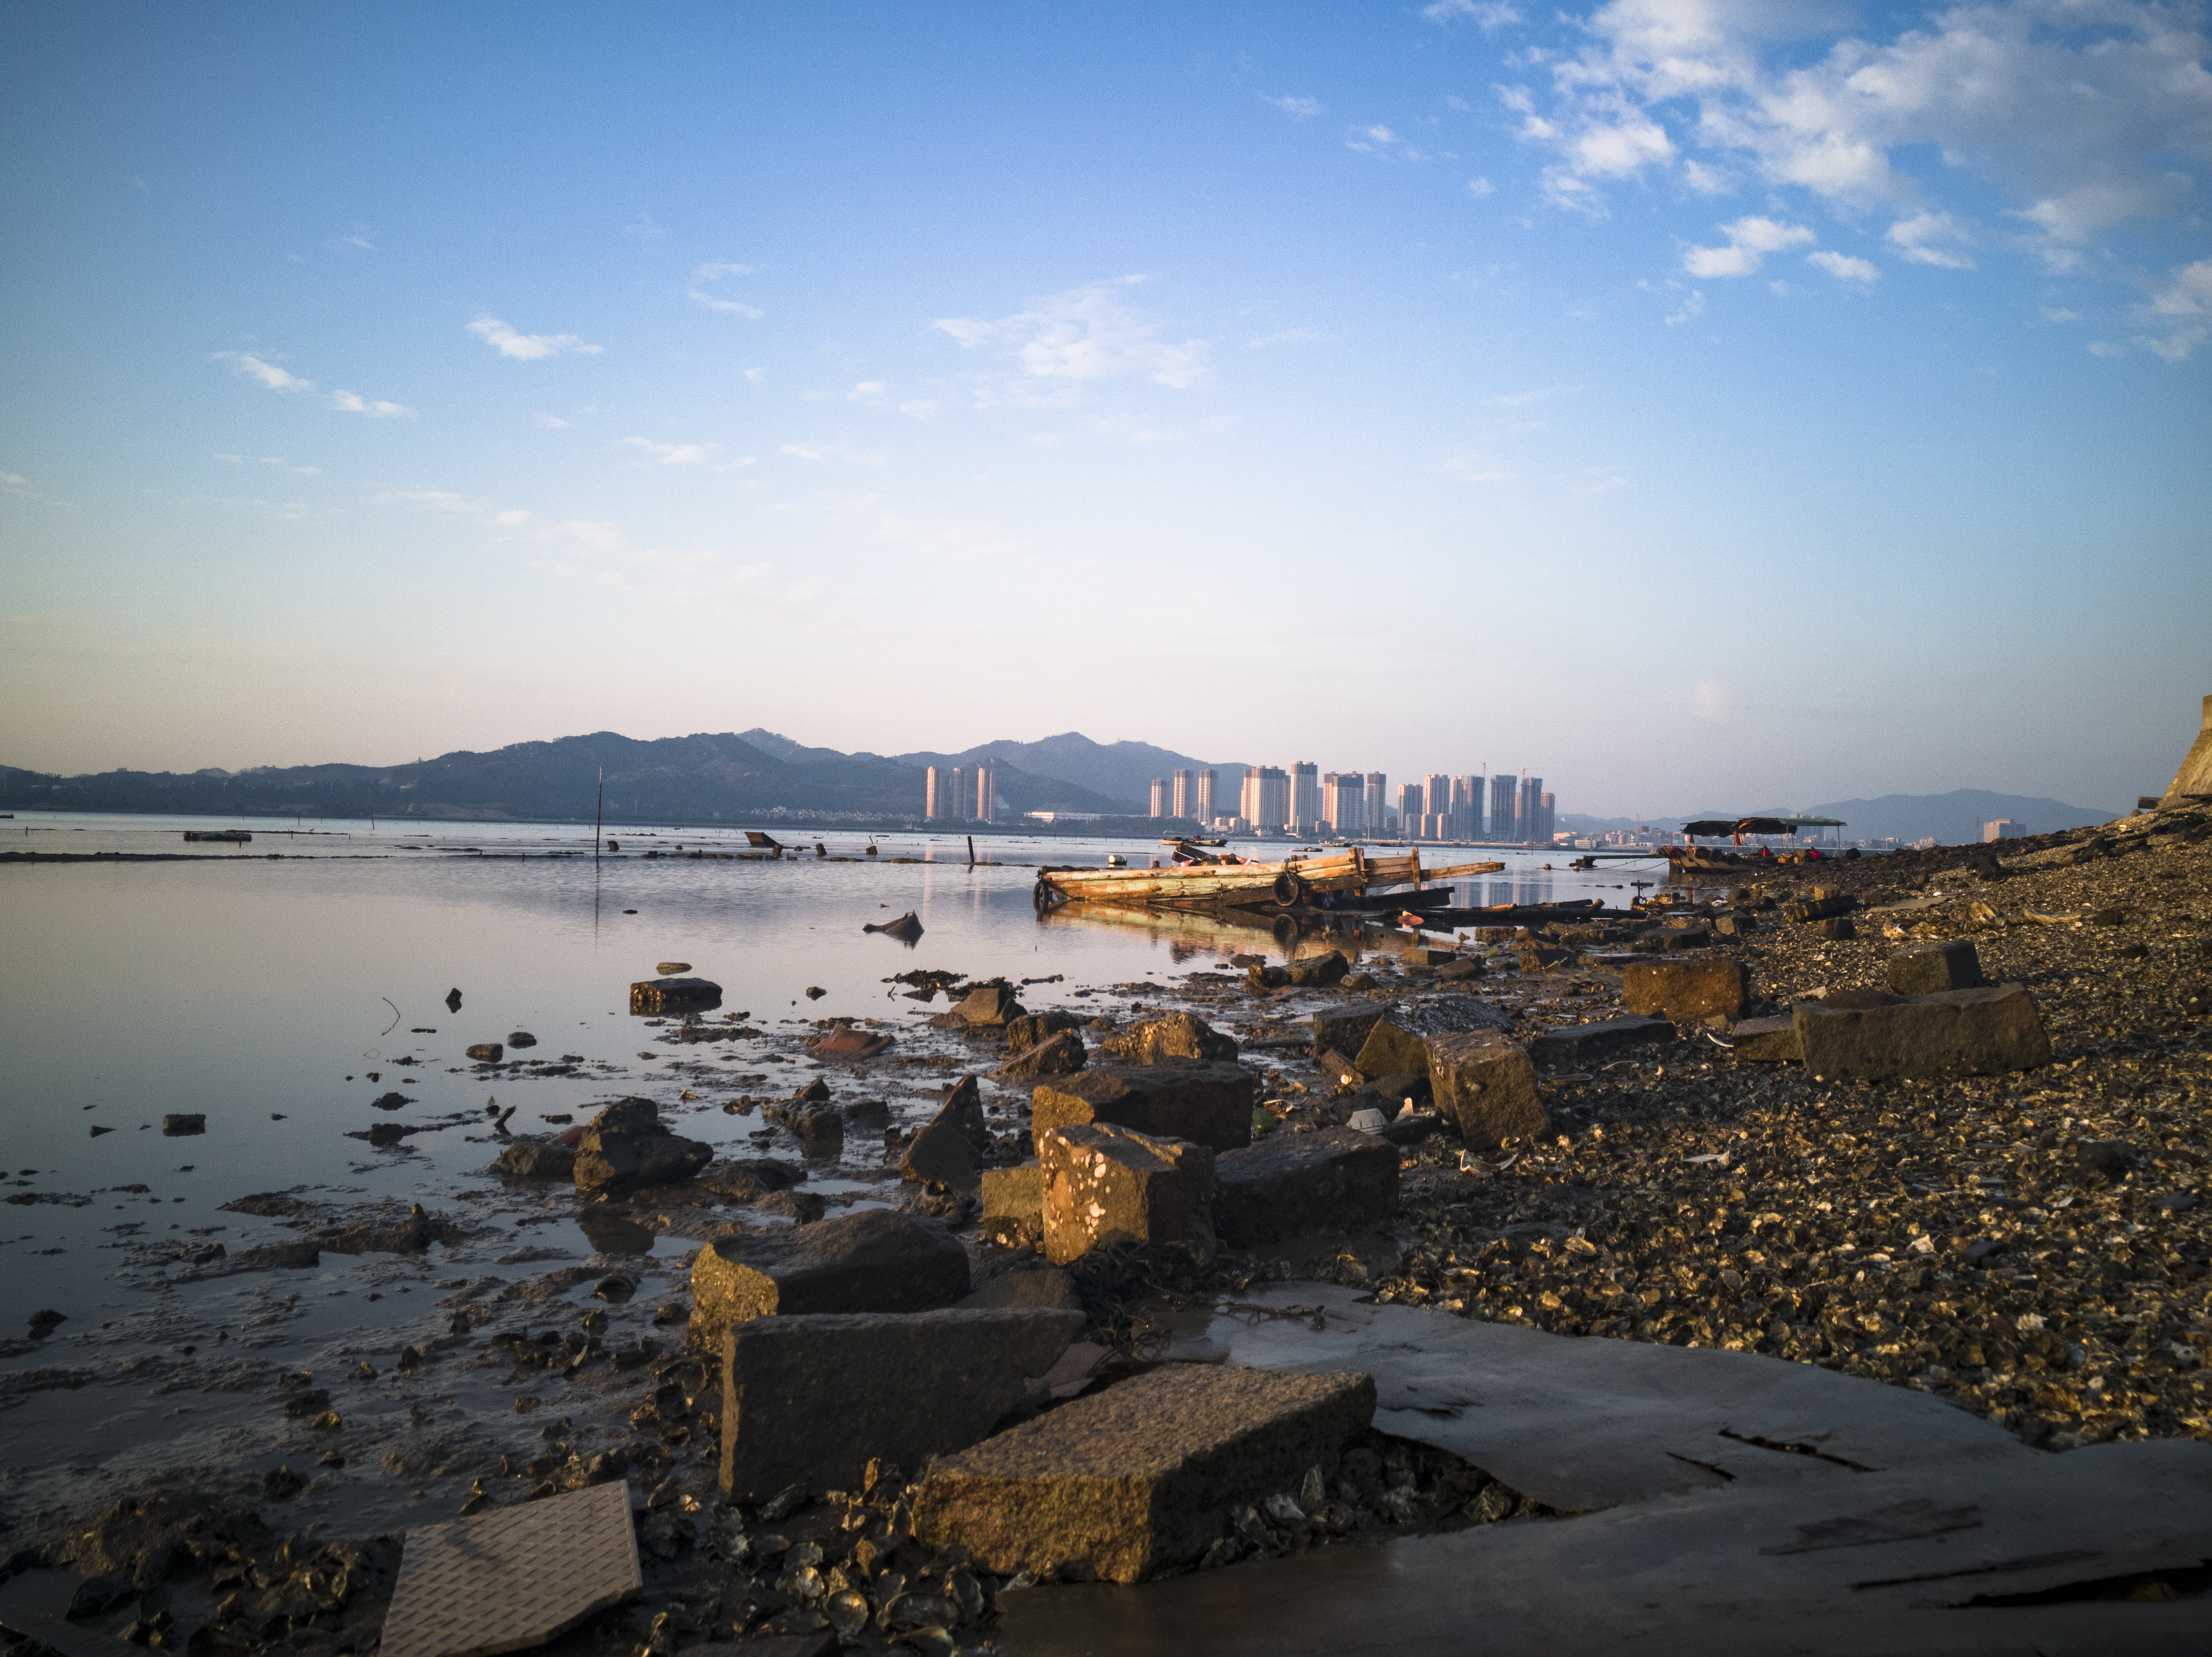
boat, sky, seaside, sea, water, shore, coast, cloud, horizon, ocean, beach, morning, water resources, mountain, coastal and oceanic landforms, reflection, bay, city, sunlight, calm, evening, tourism, vacation, rock, river, bank, hill, winter, vehicle, sunset, wave, channel, harbor